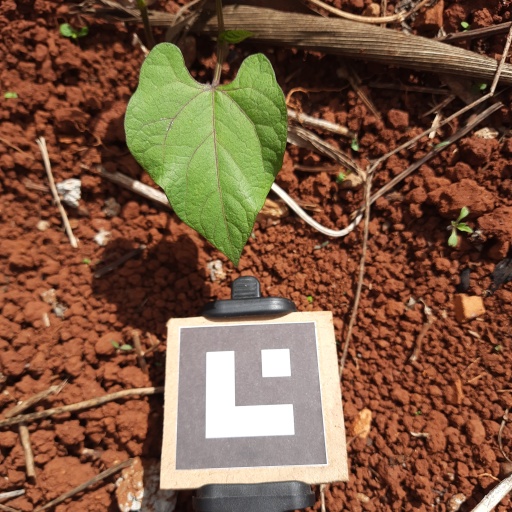
Observations: wavy surface, no eating holes, under sunlight